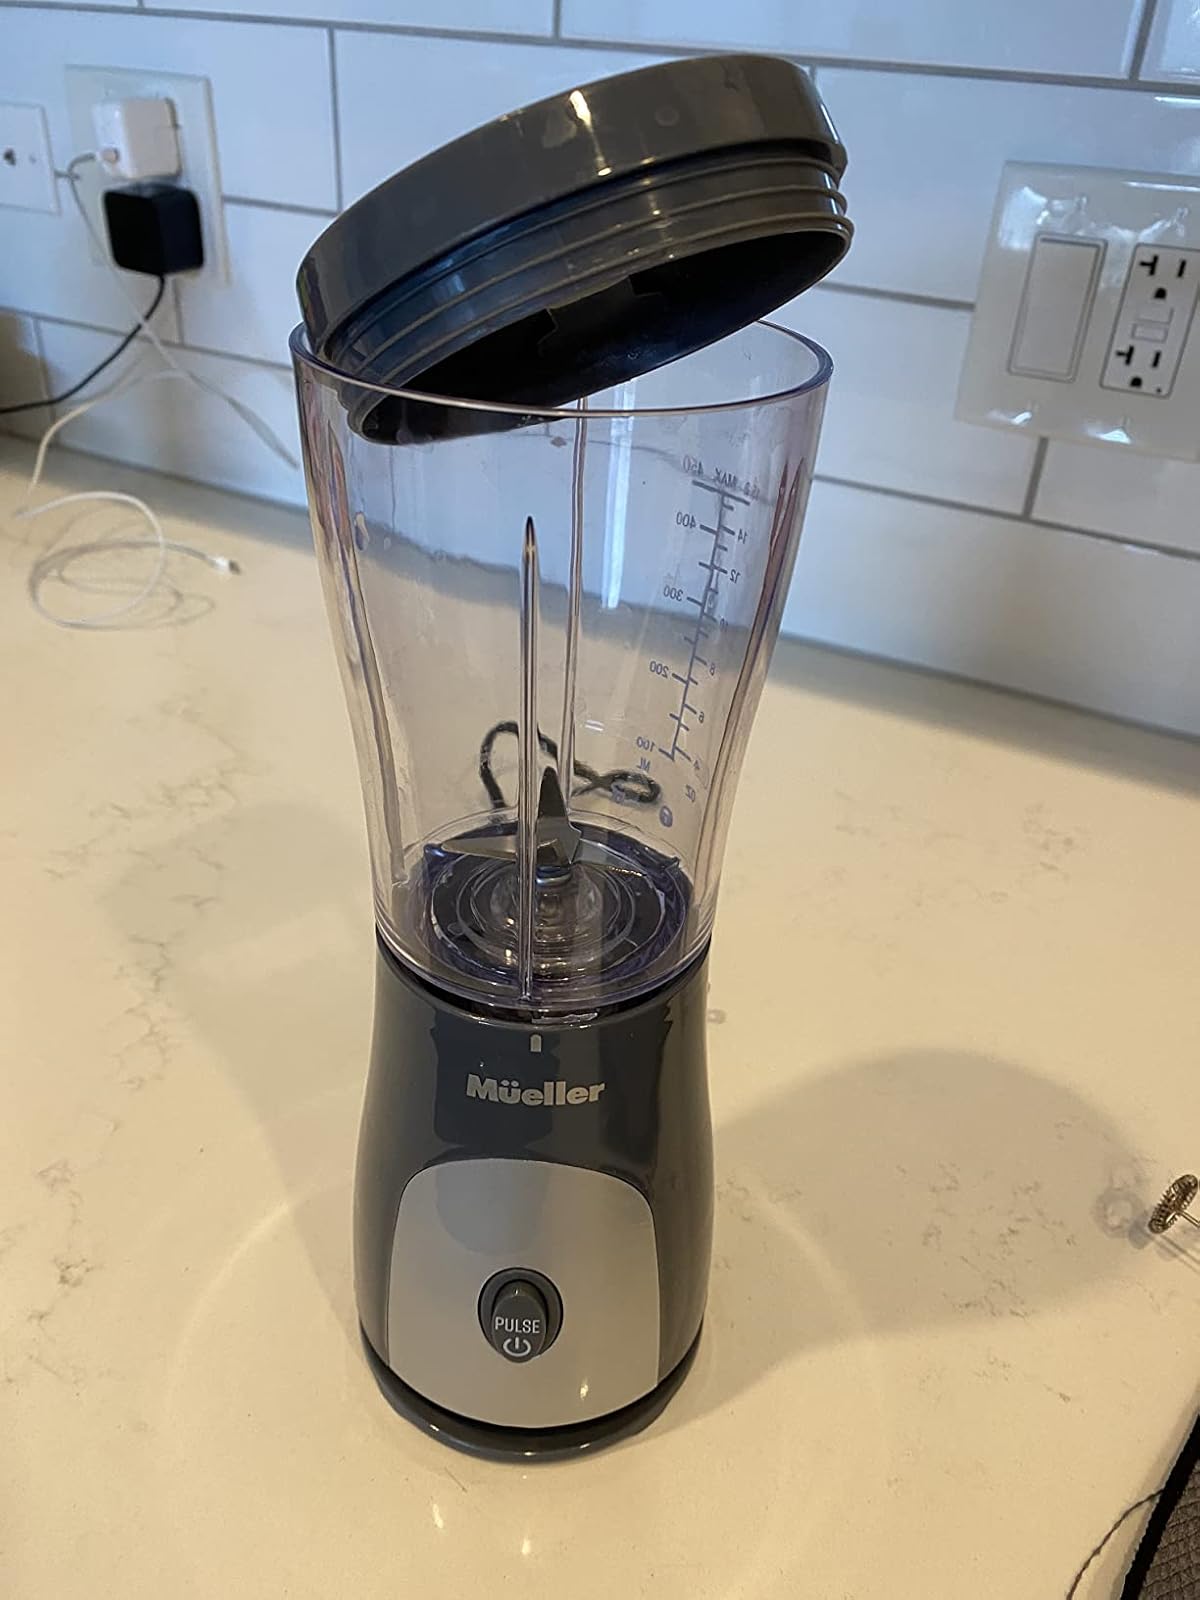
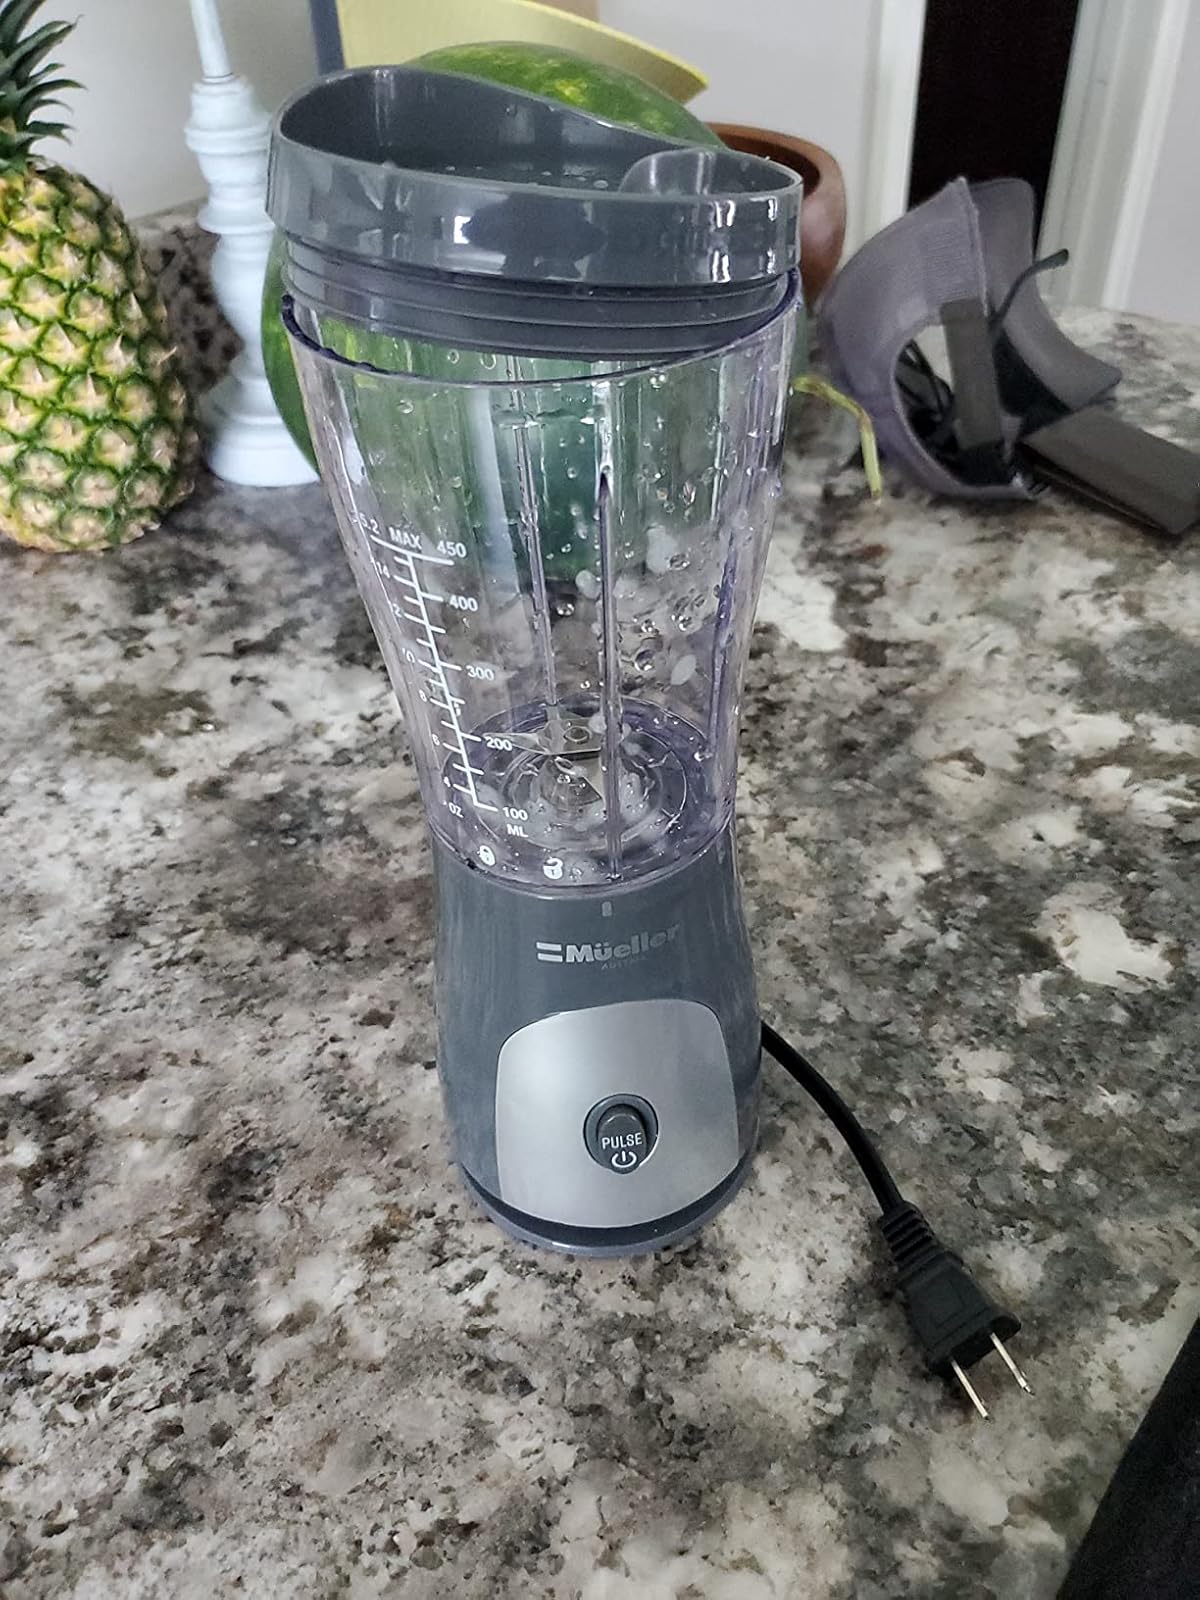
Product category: items_blender
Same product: yes